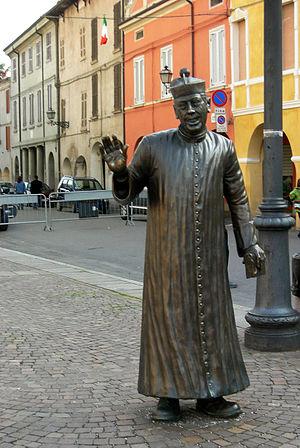
Brescello est une commune italienne d'environ 5 200 habitants, située dans la province de Reggio d'Émilie en Émilie-Romagne, dans le nord de l'Italie.
Don Camillo est un personnage de fiction créé en 1948 par l'humoriste, écrivain, journaliste et dessinateur italien Giovannino Guareschi. Il est le héros d'une longue série de nouvelles humoristiques dont les célèbres joutes verbales — et parfois musclées — qui opposent Don Camillo au personnage de Peppone.